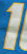
Number: 1